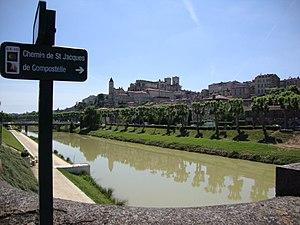
Auch (Gers, Fr) sur le chemin de St.Jacques. La ville et la chatédrale vue du pont sur le Gers
Le prieuré de Saint-Orens d'Auch est un ancien prieuré clunisien situé à Auch, dans le département du Gers en région Midi-Pyrénées et dans la province historique de Gascogne.
Auch est une commune française située dans le département du Gers, en région Occitanie. Préfecture du département, chef-lieu d'arrondissement et bureau centralisateur de ses trois cantons, elle est aussi le siège de la communauté d'agglomération Grand Auch Cœur de Gascogne et la ville principale de l'aire urbaine d'Auch et de son unité urbaine.